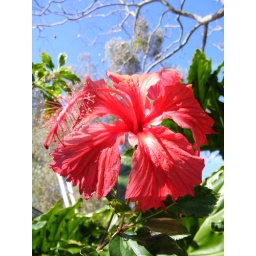
Hibiscus with blue sky in background